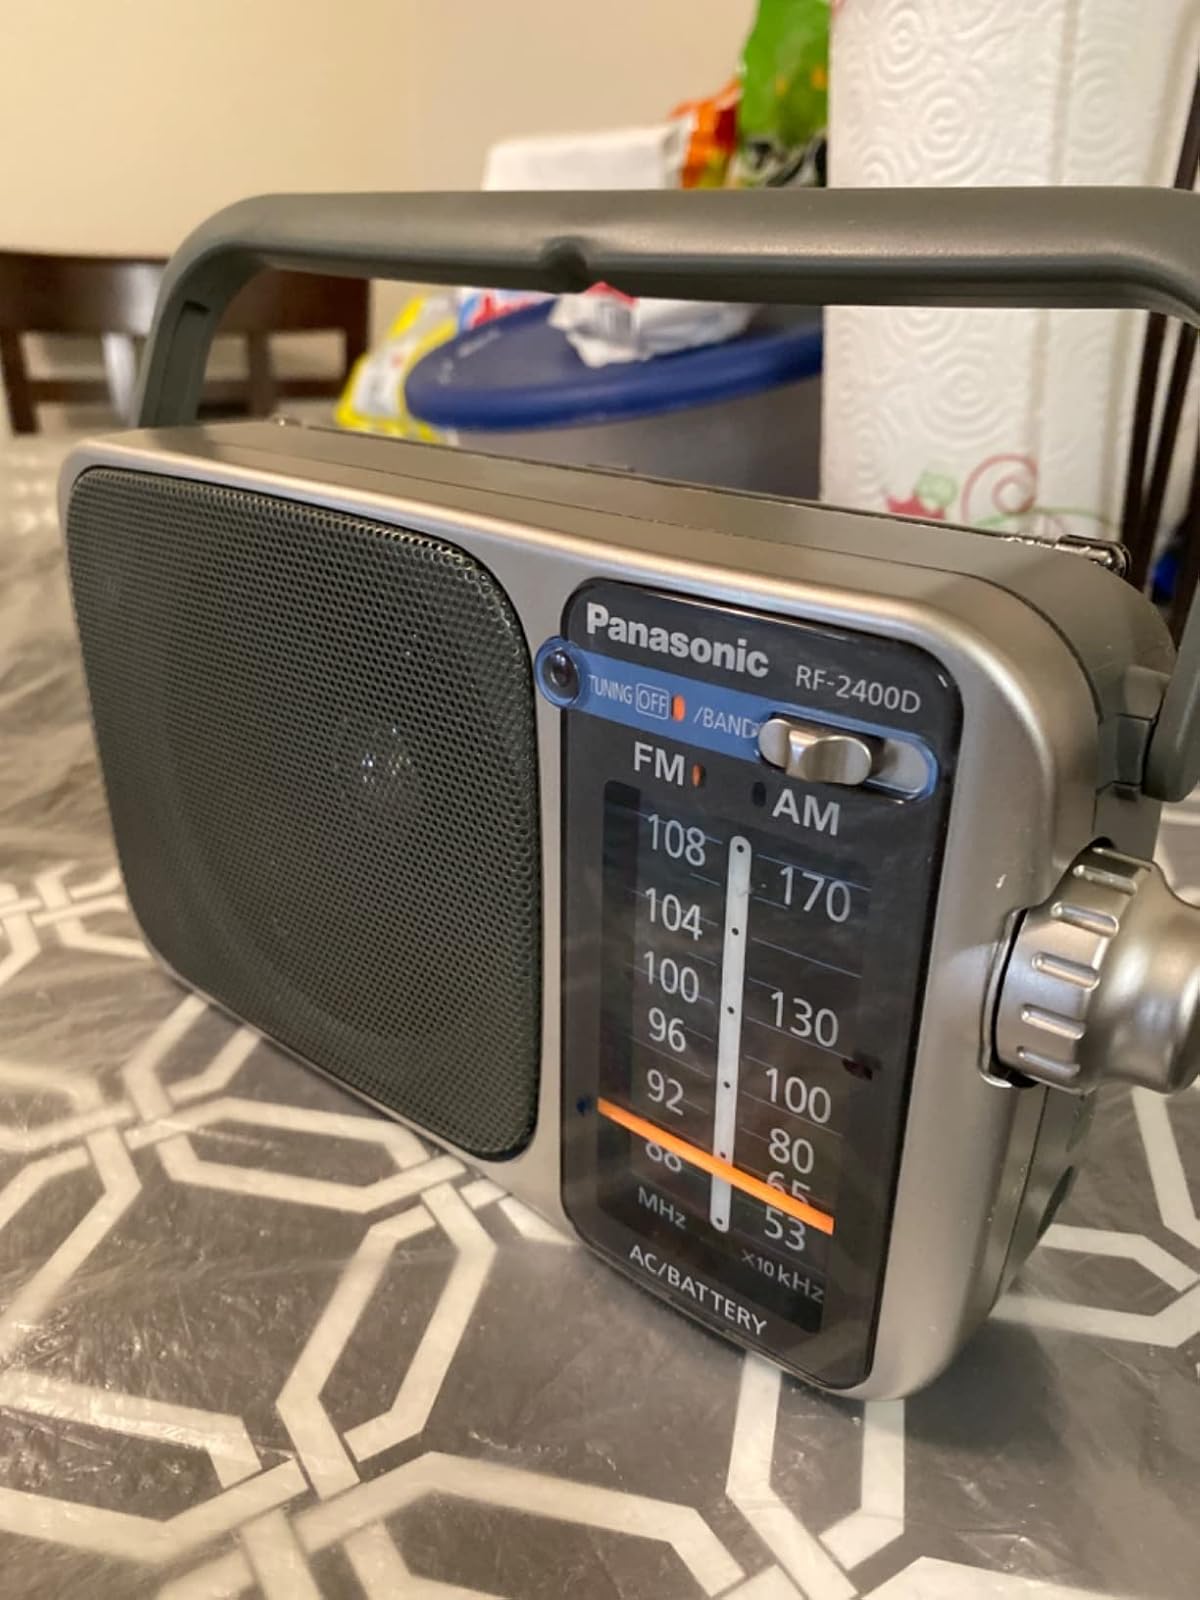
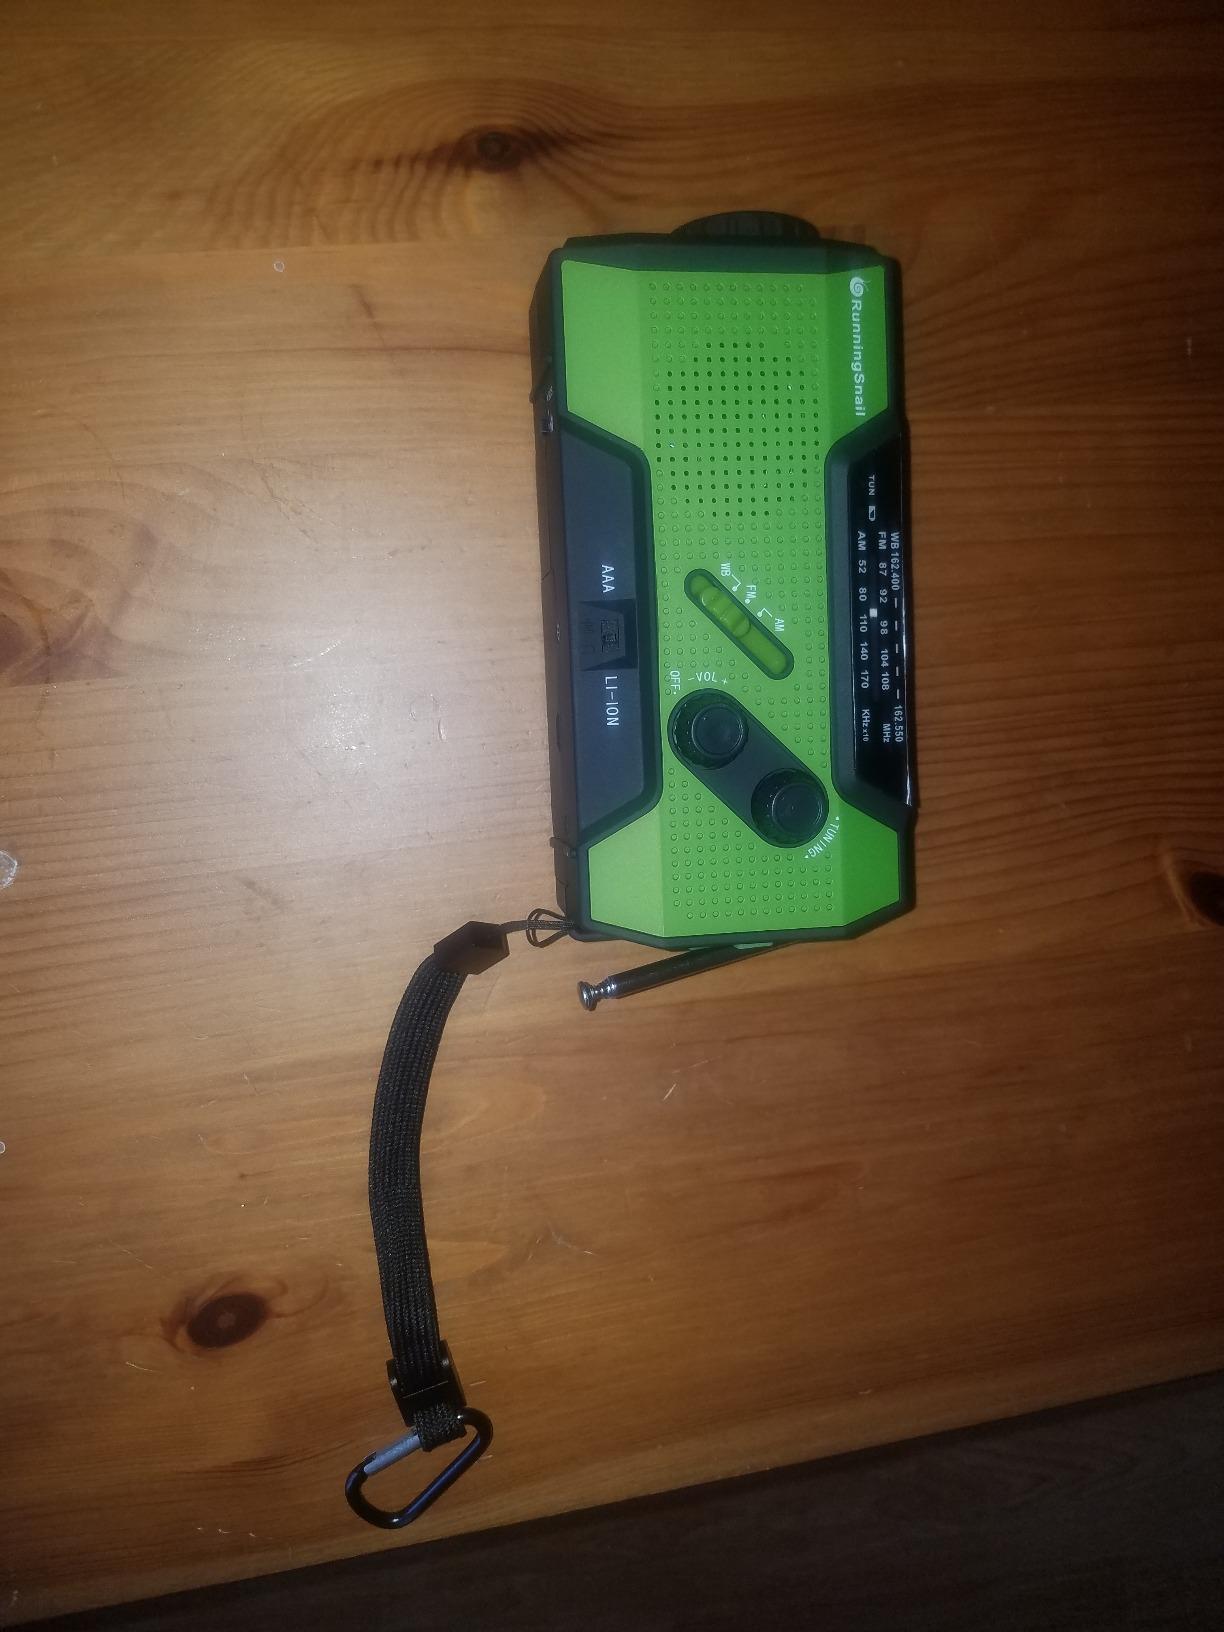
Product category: radio
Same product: no